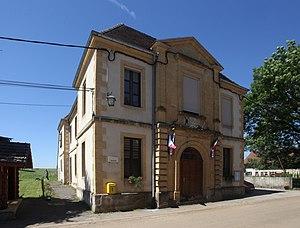
Mairie de Doye (Jura).